Willimbong, New South Wales

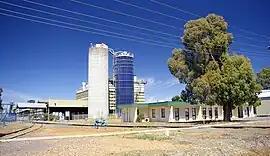
CopRice Mill

Willimbong is a suburb of Leeton, New South Wales, Australia in Leeton Shire. Willimbong has a mix of industrial and residential properties. Leeton's SunRice and Coprice Mills are located in Willimbong as well as the Berri Juice Factory, MIA Rural Services, Cummins and the Country Energy Field Service Centre. Willimbong is also home to a large park known as Waipukurau Park, a corner store and Leeton Pre-School and Leeton Day Care Centre. Residential Streets in Willimbong include, Russet Street, Seville Street, Valencia Street and Elberta Street.